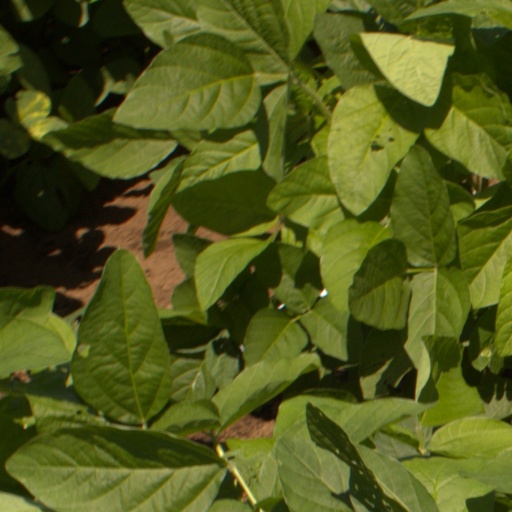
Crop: soybean